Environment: real
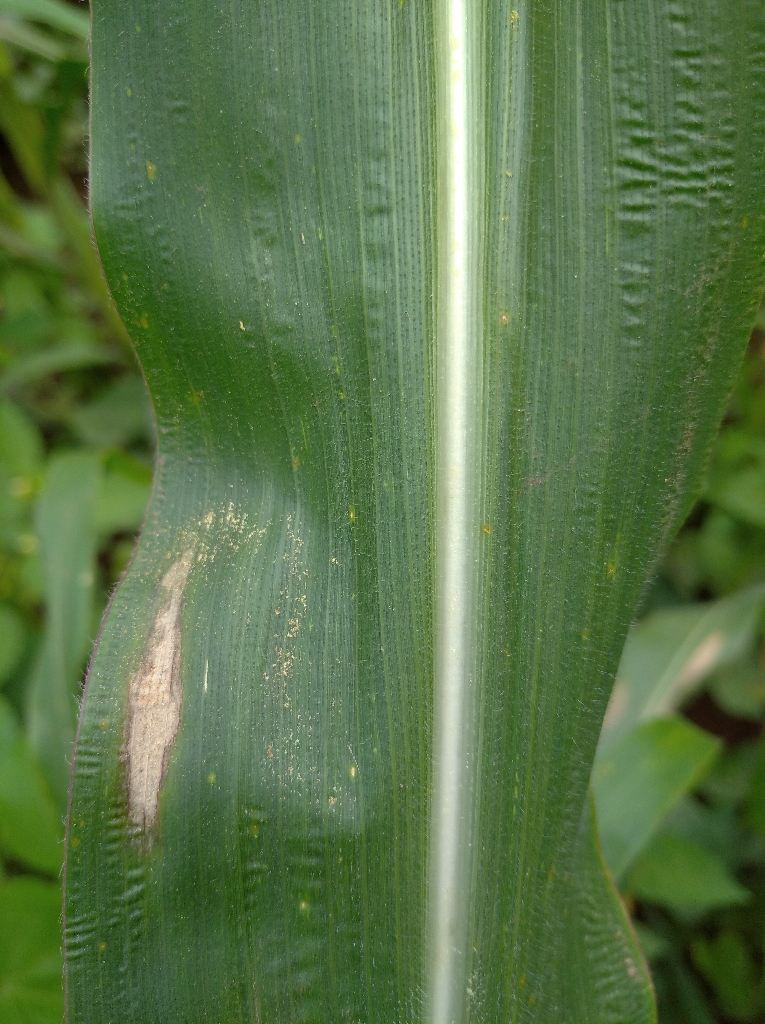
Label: northern_corn_leaf_blight